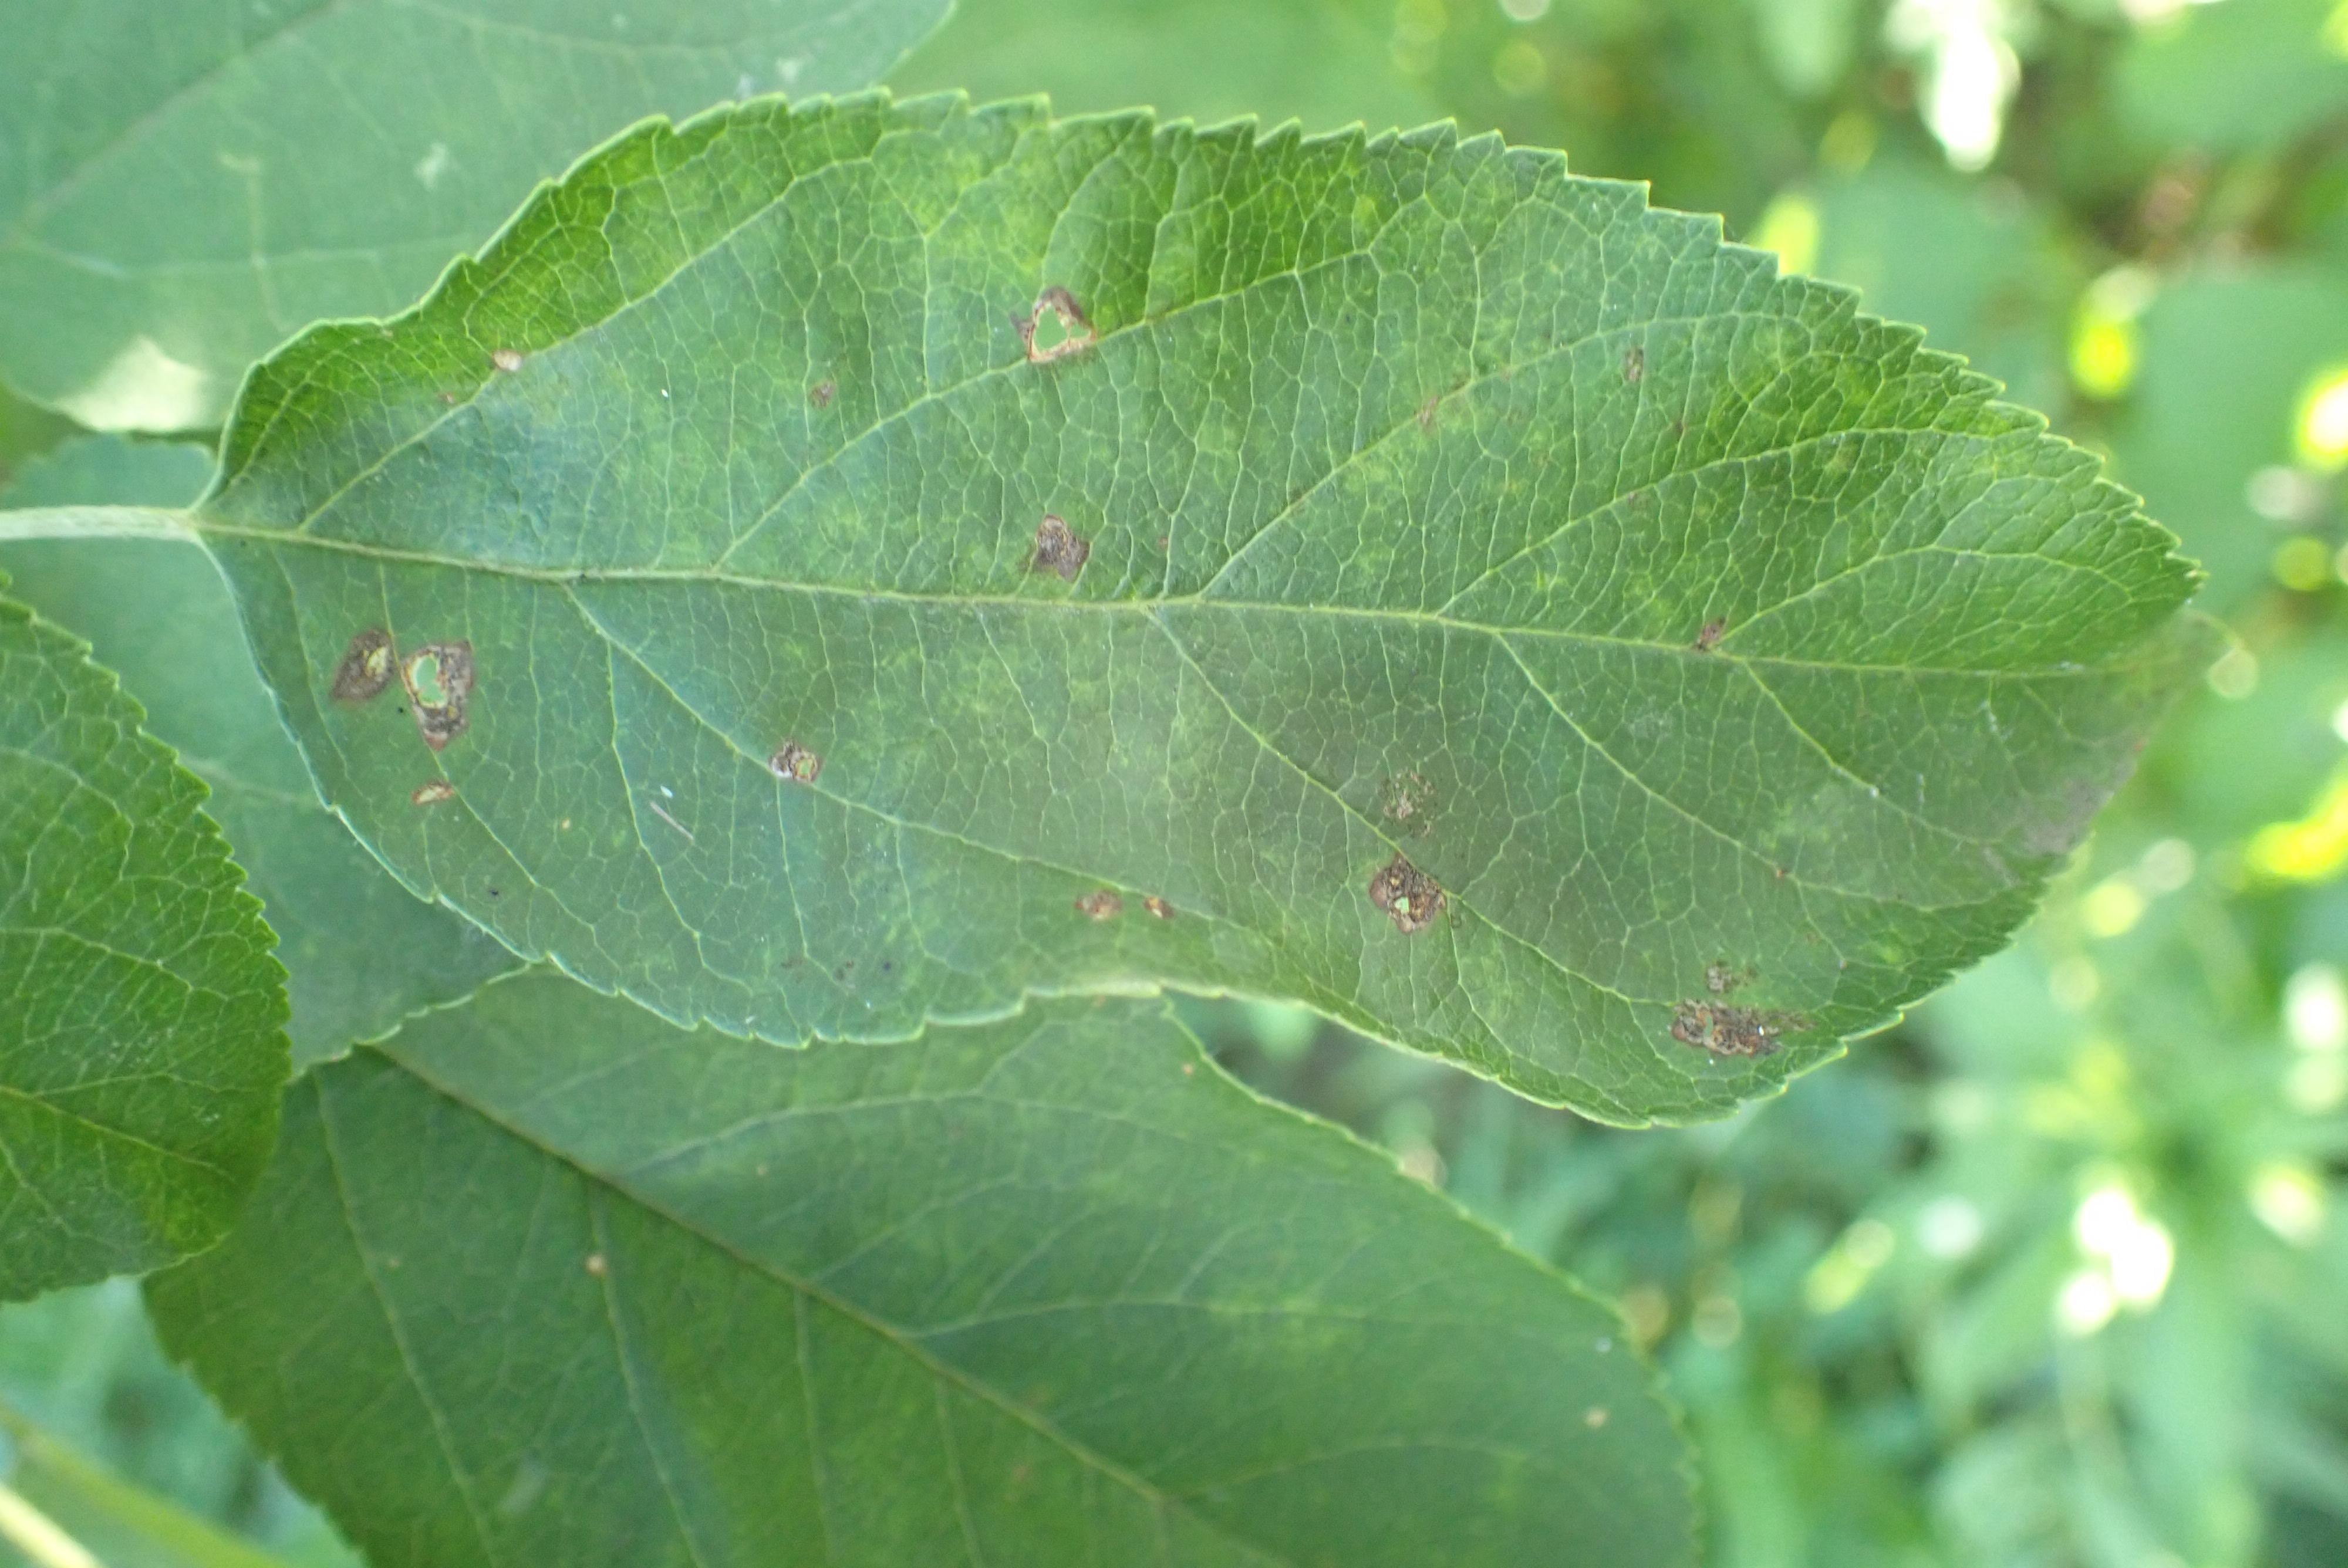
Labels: complex